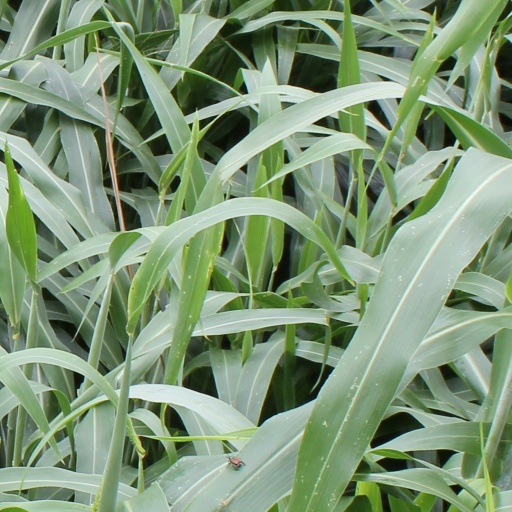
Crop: sorghum